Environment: real
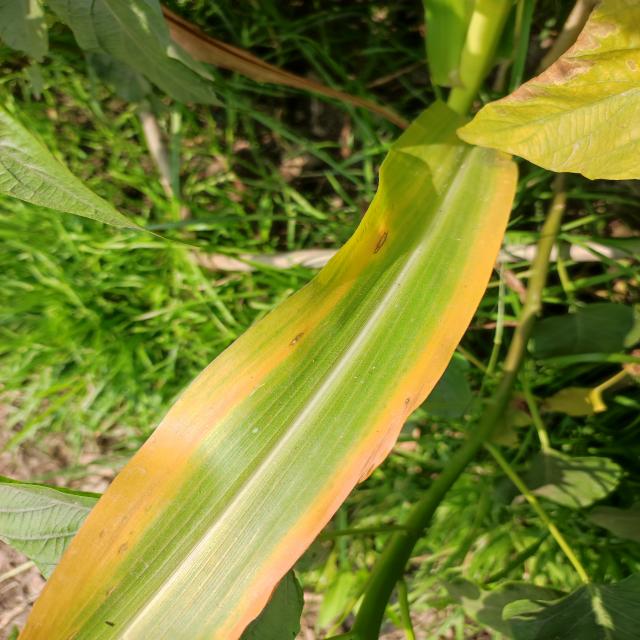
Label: potassium_deficiency